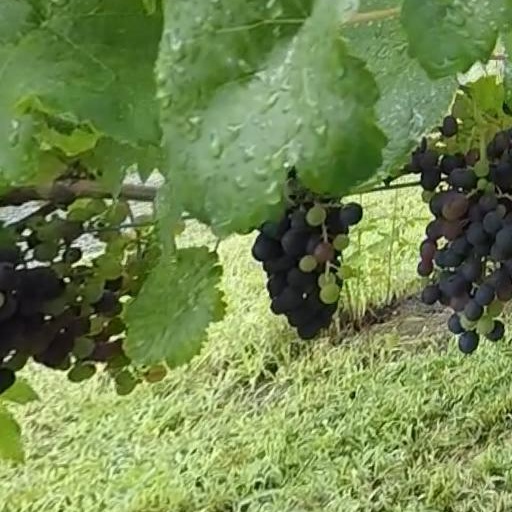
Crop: grape